Jurassic Park 2: The Chaos Continues

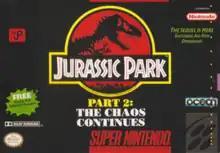
Super NES North American cover art

Jurassic Park 2: The Chaos Continues (also known as Jurassic Park Part 2: The Chaos Continues) is a 1994 video game and a non-canonical continuation of the "Jurassic Park" series, developed and published by Ocean Software for the Super Nintendo Entertainment System (SNES). It is a sequel to the Super NES game "Jurassic Park".